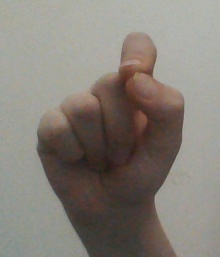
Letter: fa